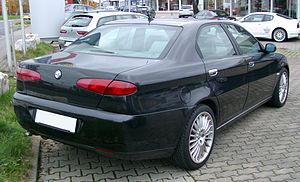
Alfa Romeo 166 / Design / Facelift
Alfa Romeo 166 var en øvre mellemklassebil fra den italienske bilfabrikant Alfa Romeo. Modellen kom på markedet i oktober 1998 som efterfølger for Alfa Romeo 164.